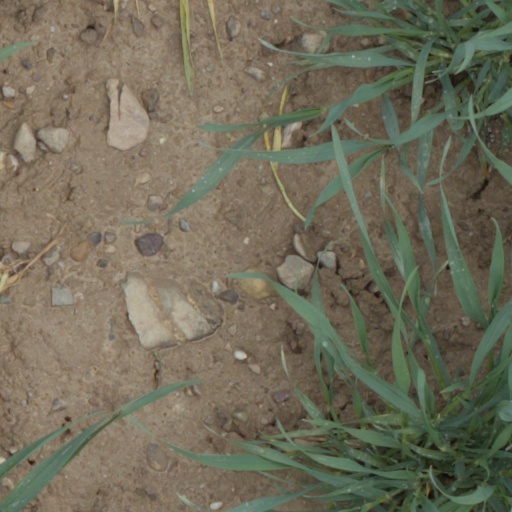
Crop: wheat